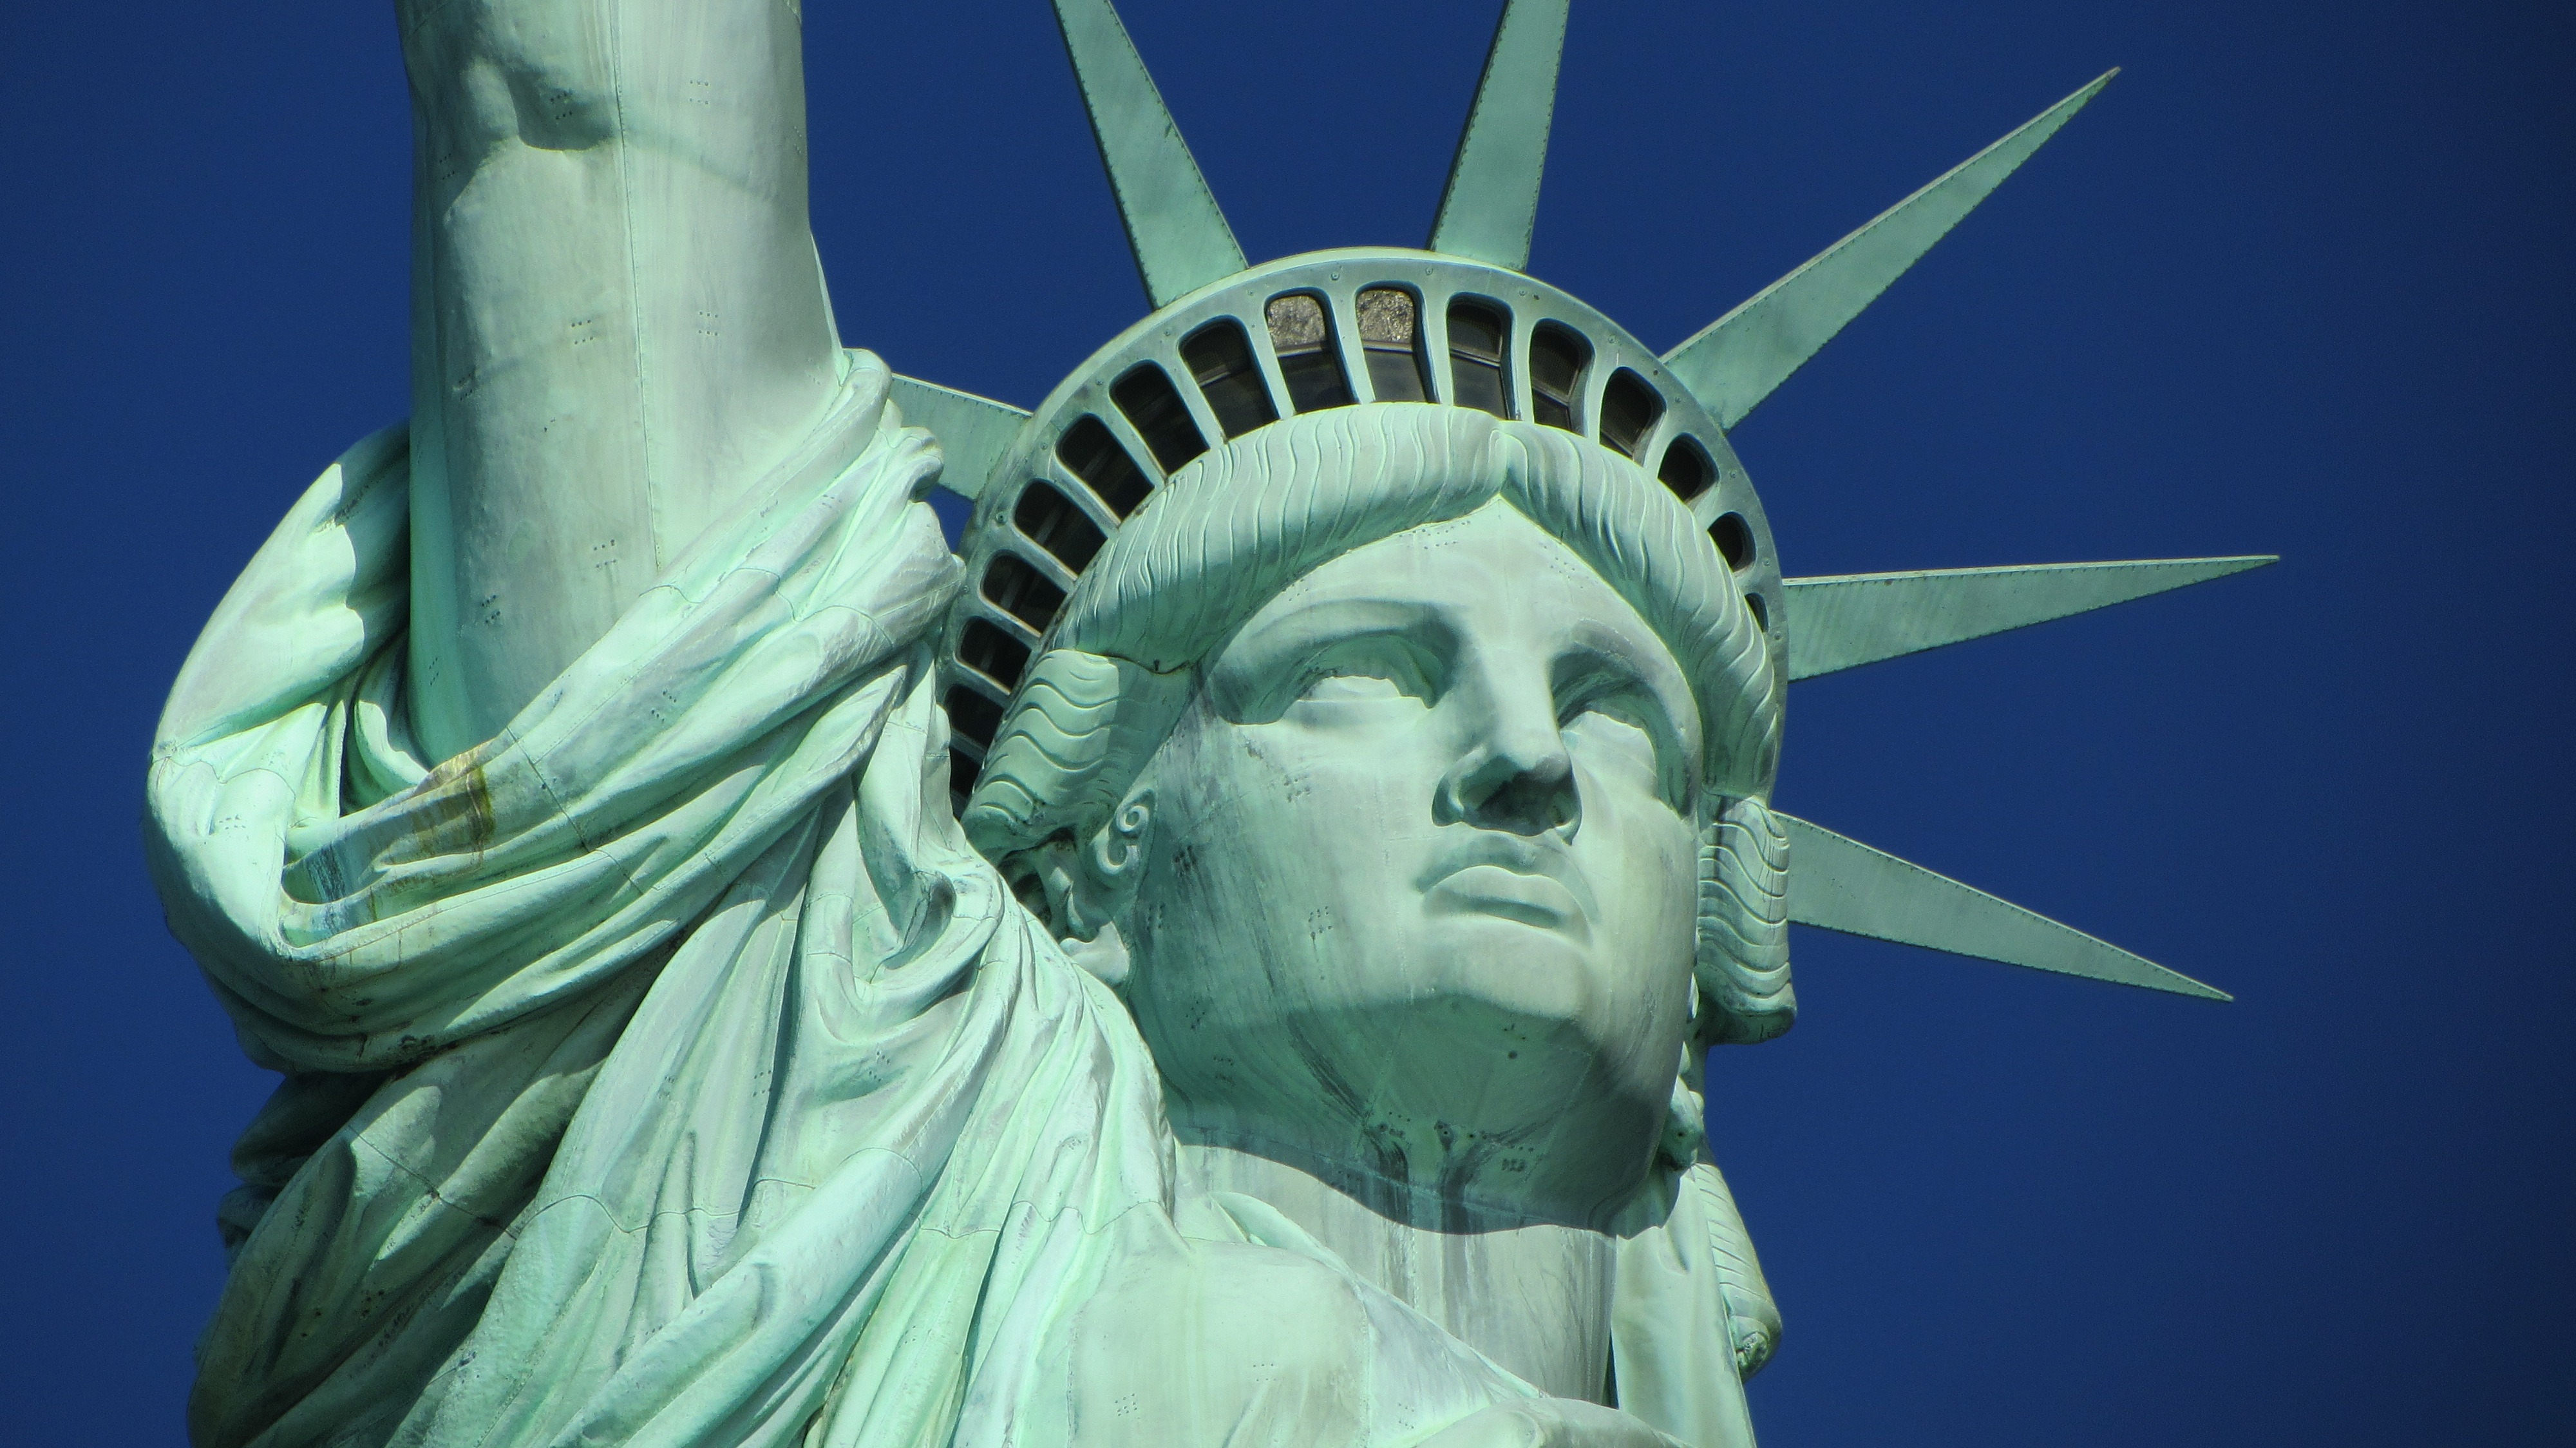
wing, city, new york, new york city, monument, underwater, statue, statue of liberty, nyc, usa, blue, united states, sculpture, art, illustration, ny, big apple, lady liberty